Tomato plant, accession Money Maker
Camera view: vertical (180 deg); turntable rotation: 30 degrees
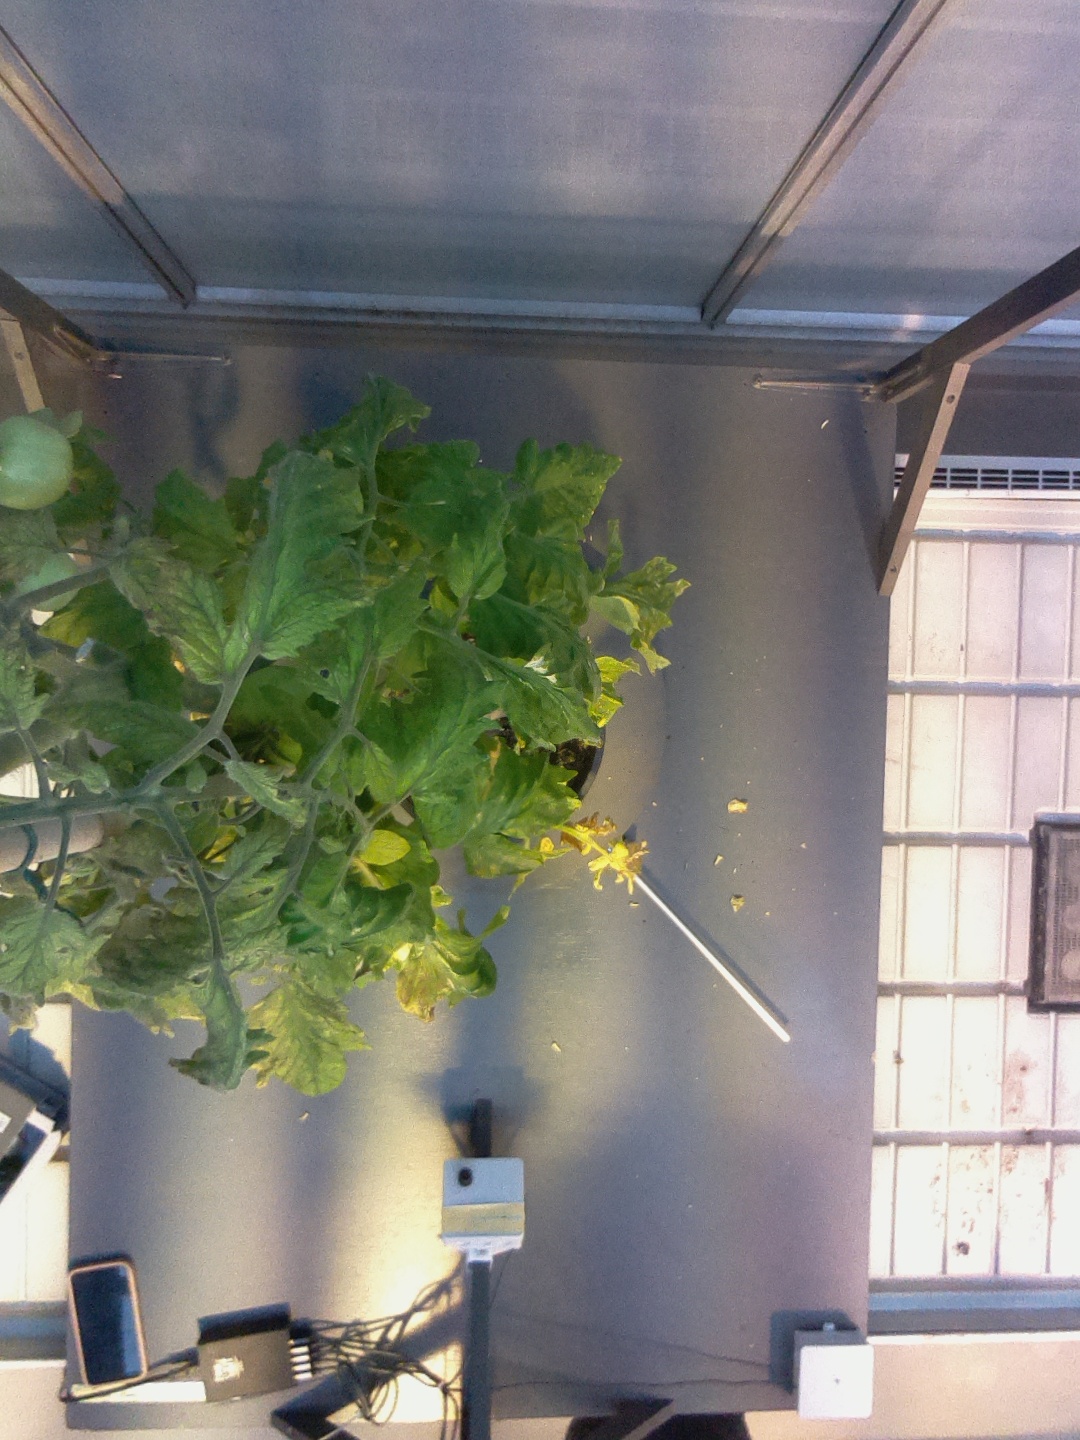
BBCH growth stage 79: 90% -100% of final fruit size